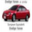
Label: automobile